Julie Hayek

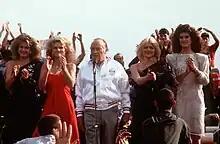
Entertainers during a Christmas Eve USO show in 1983 on board the USS "New Jersey" (BB-62) off the coast of Beirut, Lebanon. (left to right) Miss USA Julie Hayek, Cathy Lee Crosby, Bob Hope, Ann Jillian and Brooke Shields.

Hayek won the 1983 Miss California USA title. She represented California in the 1983 Miss USA pageant held in Knoxville, Tennessee, in May 1983, and became her state's fourth Miss USA titleholder. In her role, she met presidents, prime ministers and heads of state from around the world. Hayek joined forces with Bob Hope and the USO in support of the nation's servicemen and women. She was a celebrity guest and entertainer for "Bob Hope's USO Christmas in Beirut" TV special, shot in Beirut, Lebanon, aboard the Sixth Fleet's aircraft carrier.